Herten (Baden) station

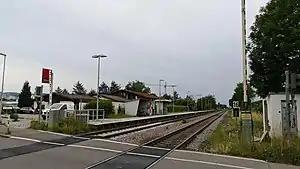
The station in 2019

Herten (Baden) station is a railway station in the town of Rheinfelden, Baden-Württemberg, Germany. The station lies on the High Rhine Railway and the train services are operated by Deutsche Bahn.